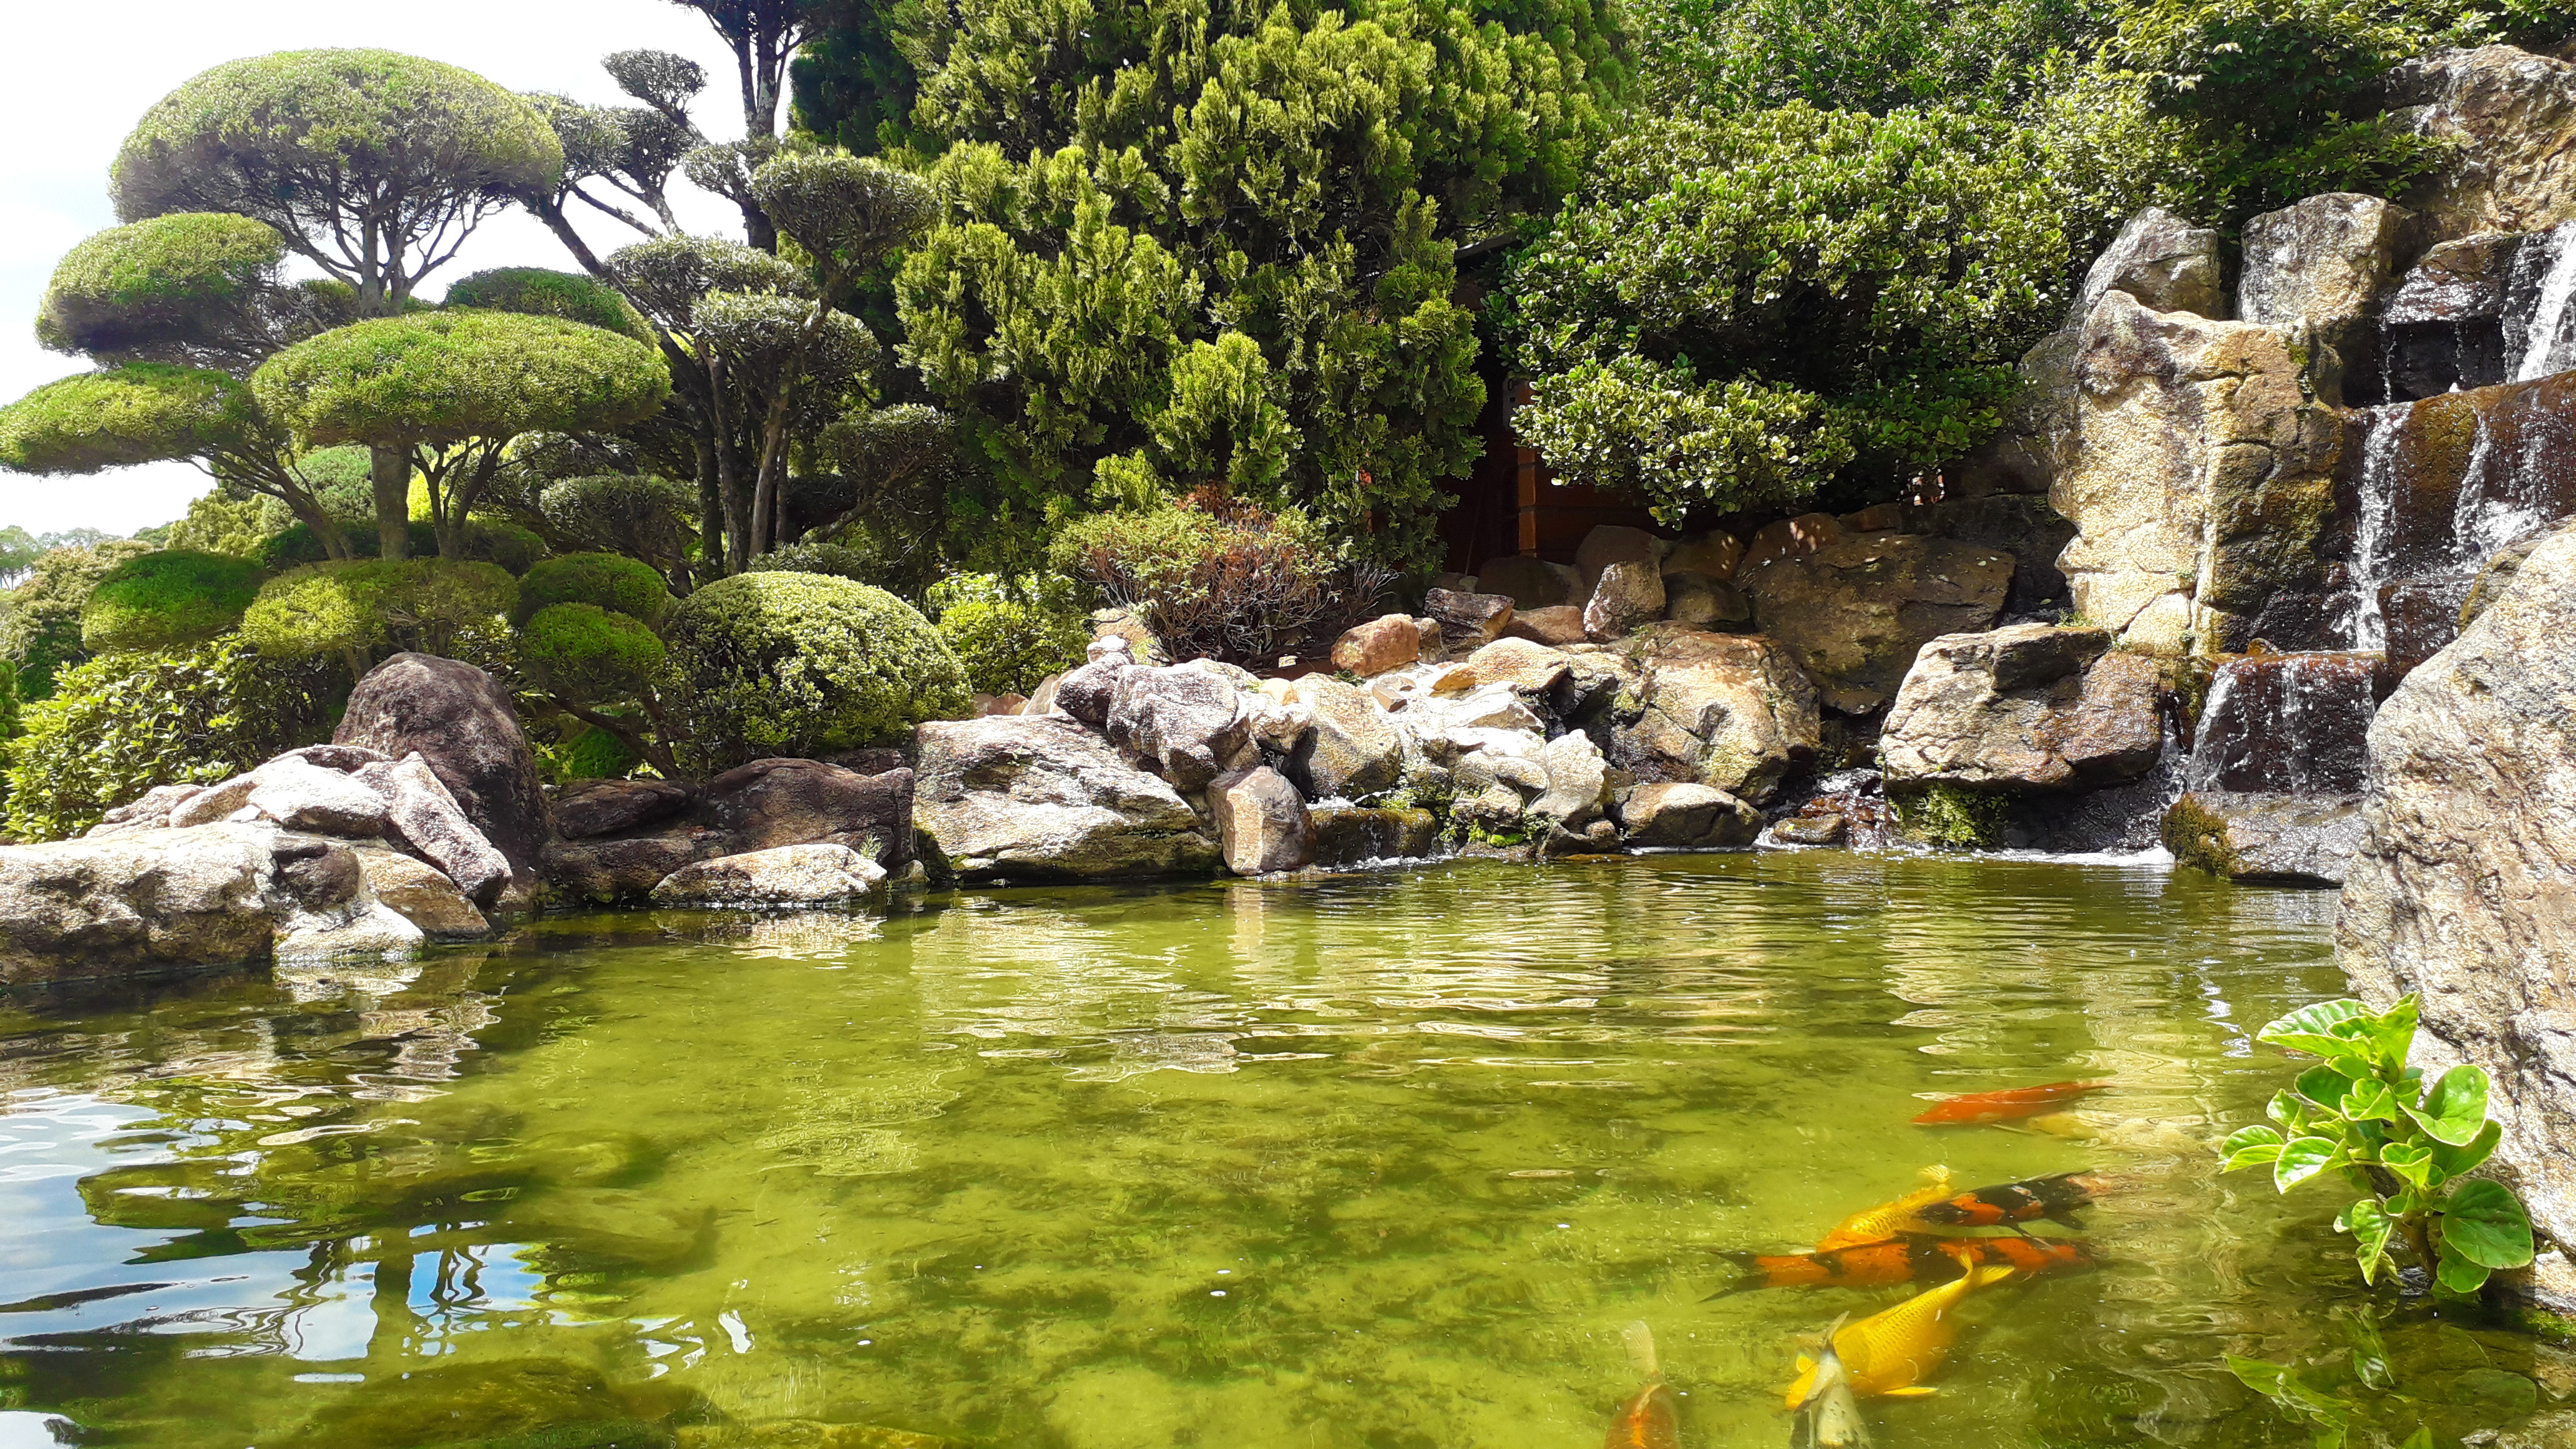
japanese, lake, water, plant, plant community, green, natural landscape, botany, fluvial landforms of streams, vegetation, spring, biome, watercourse, grass, bank, terrestrial plant, landscape, shrub, tree, groundcover, leisure, riparian zone, stream, garden, landscaping, creek, water feature, nature reserve, aquatic plant, reservoir, rock, pond, jungle, palm tree, riparian forest, arecales, forest, tourism, arroyo, algae, mineral spring, vacation, stream bed, yard, tropics, wetland, rainforest, backyard